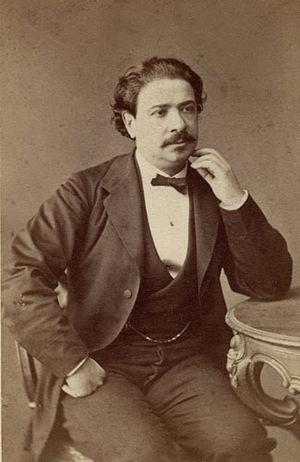
Marco Enrico Bossi est un organiste, compositeur, improvisateur et pédagogue italien.